J. Stanley Brown

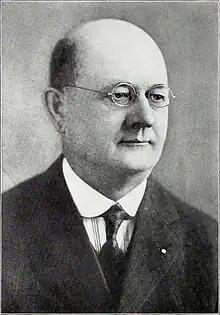
J. Stanley Brown

Brown became principal of Joliet High School in 1893, later becoming the Joliet Township High School superintendent. During his career in Joliet, the school started offering college-level courses which students could use towards college credit, similar to the current Dual Credit programs.